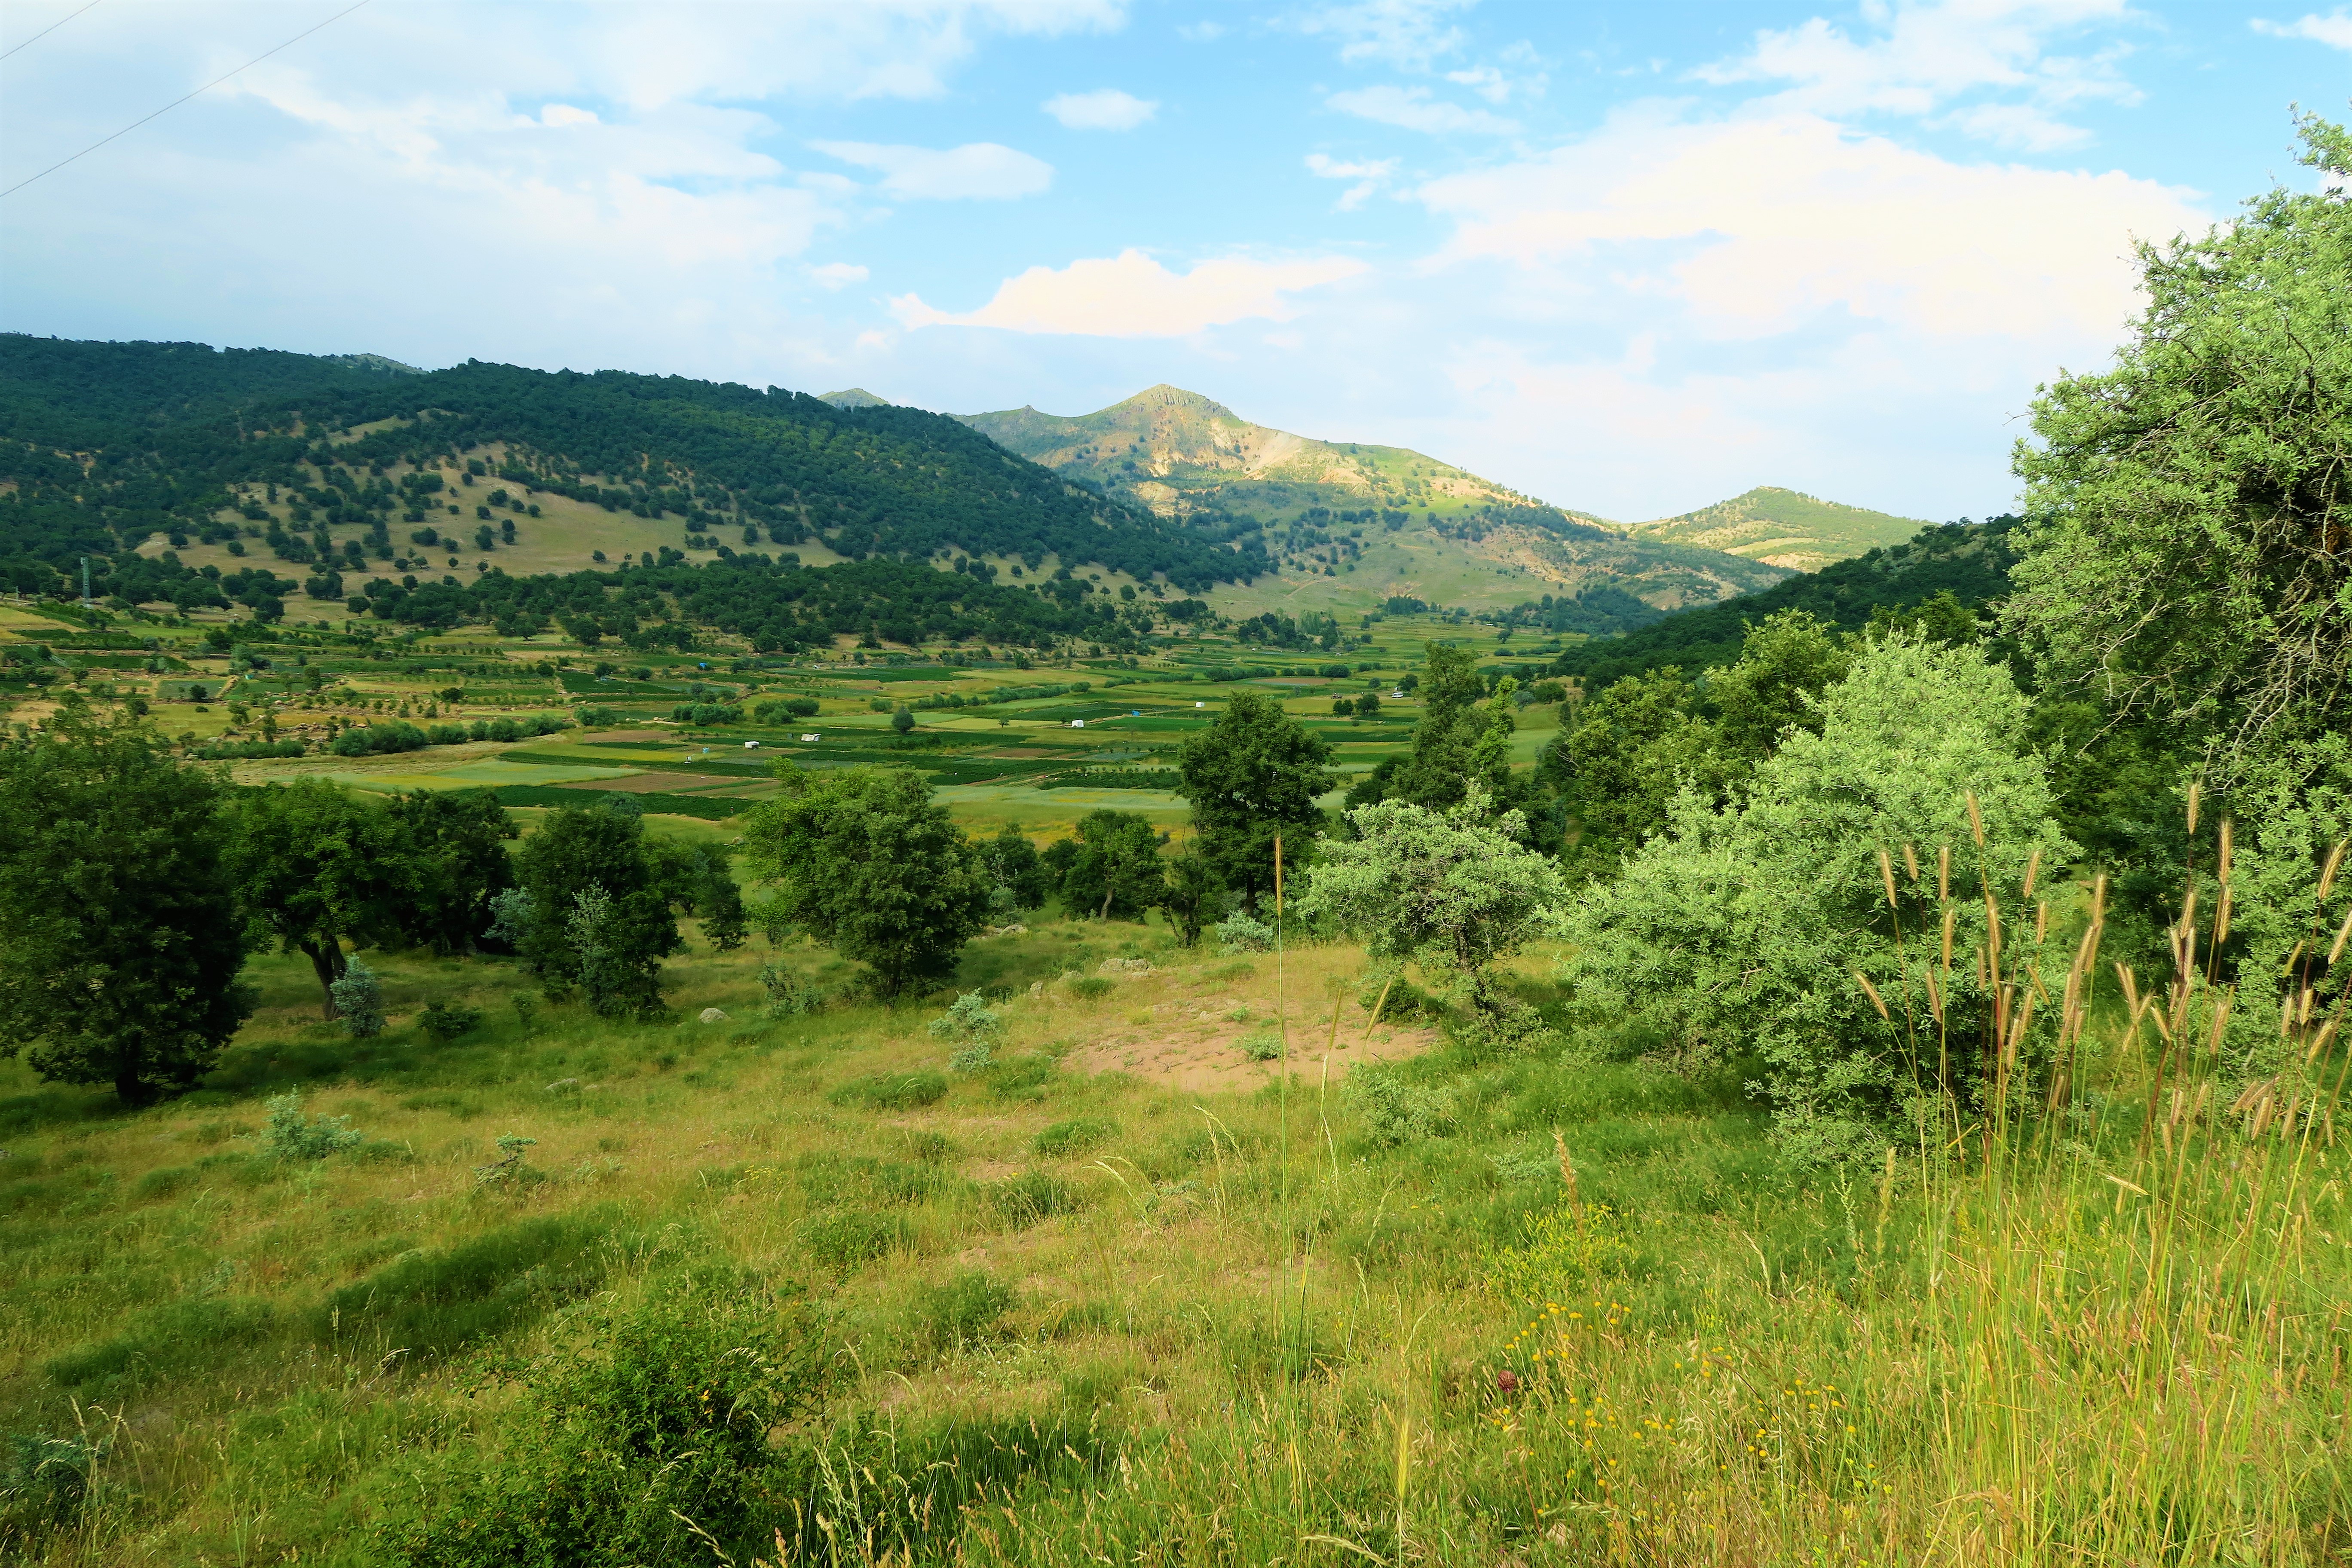
landscape, greenery, nature, village, mountains, forest, sun, sunset, plant, tree, light, natural landscape, grassland, vegetation, natural environment, mountainous landforms, hill, meadow, wilderness, pasture, nature reserve, green, mountain, highland, grass, prairie, plain, land lot, shrubland, rural area, plant community, sky, biome, ecoregion, grass family, hill station, savanna, cloud, fell, valley, steppe, ridge, field, ranch, jungle, national park, mount scenery, chaparral, mountain range, plateau, road, wildflower